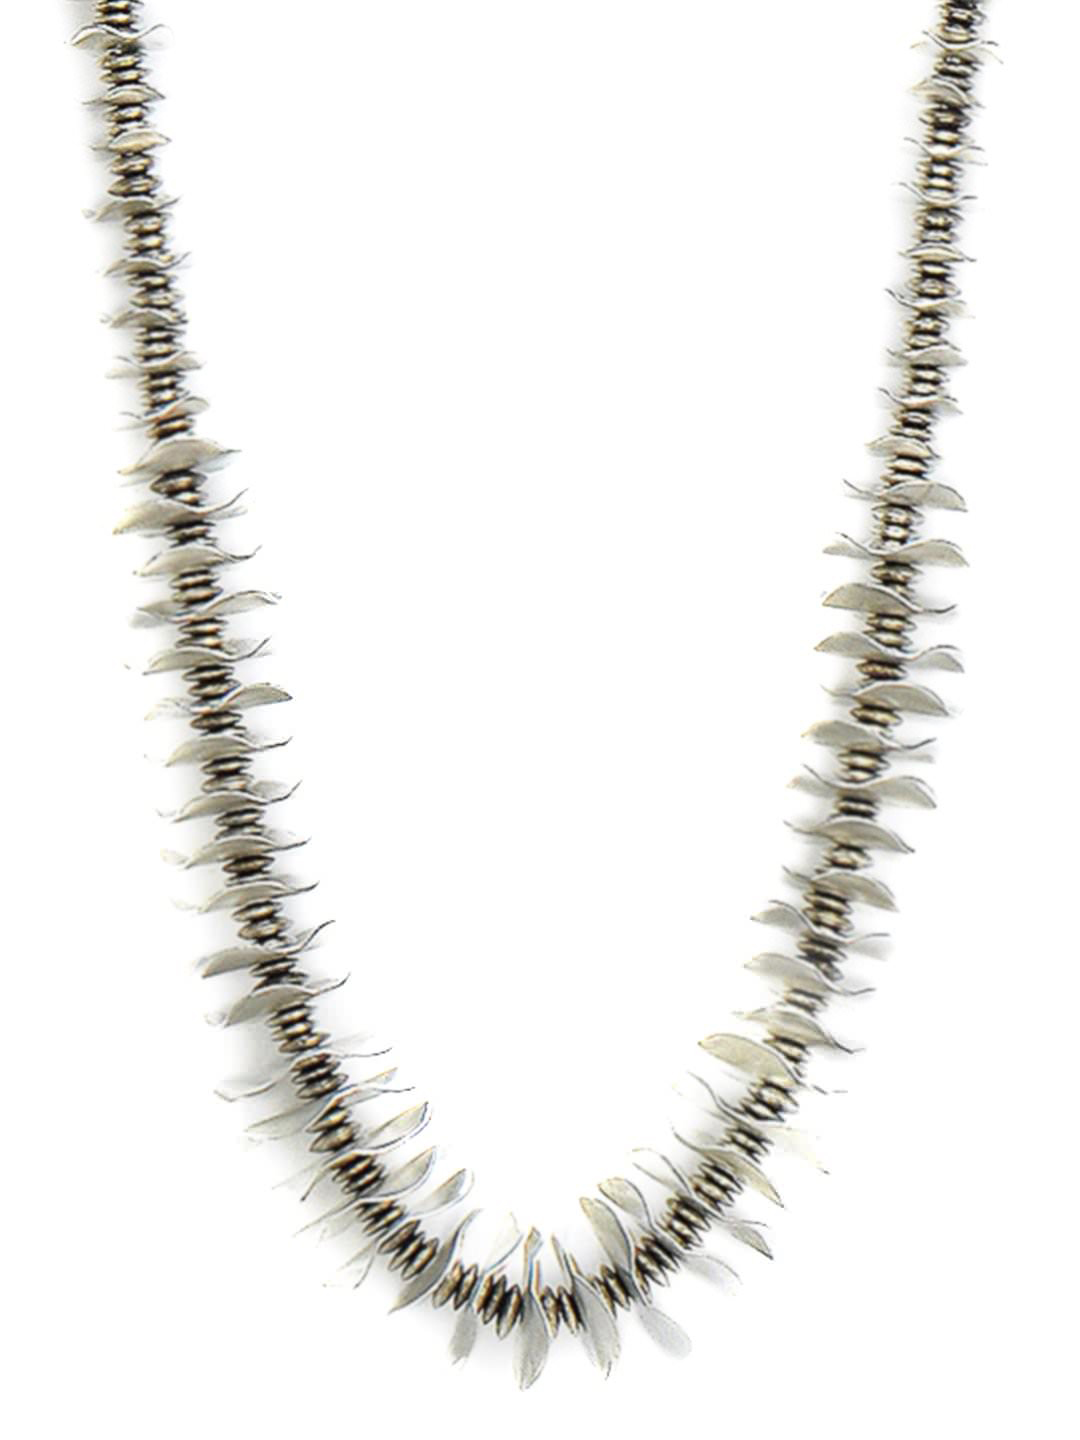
Femella Silver Disc and Balls Necklace
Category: Accessories / Jewellery / Necklace and Chains
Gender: Women
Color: Silver
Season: Fall 2012
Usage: Casual